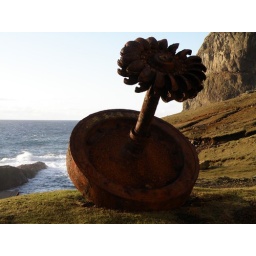
Remaines from the first water power plant in the Faroes